Hsu Yu-hsiou

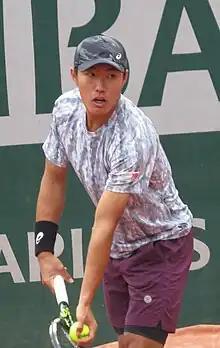
Hsu at the 2023 French Open

He has a career high ATP singles ranking of world No. 158 achieved on 16 October 2023. He also has a career high ATP doubles ranking of world No. 149 achieved on 11 July 2022. Hsu is currently the No. 2 Taiwanese tennis player.